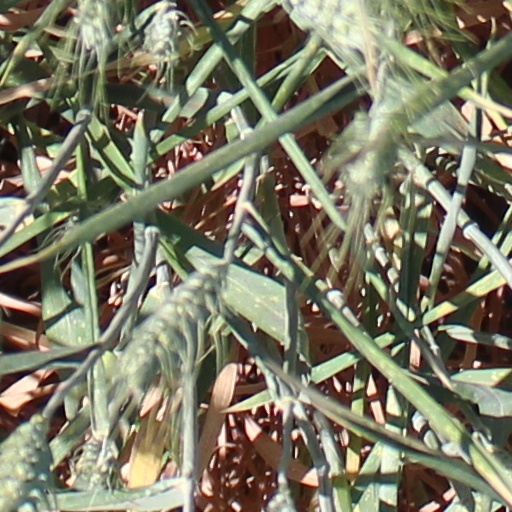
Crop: wheat